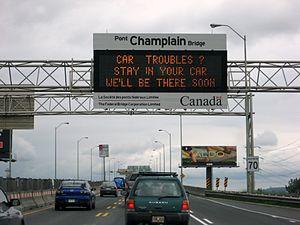
Le pont Champlain est un pont routier qui relie les villes de Brossard et Montréal en traversant le fleuve Saint-Laurent. C'est un lien économique vital entre Montréal, ses banlieues de la Rive-Sud, la Montérégie et les États-Unis avec plus de 20 milliards de dollars de marchandises y transitant chaque année. Il s'agit du pont à travée unique le plus fréquenté au Canada avec 59 millions de passages annuellement. Depuis le 21 décembre 1978, la société Les Ponts Jacques Cartier et Champlain Incorporée est responsable de la gestion, de l'entretien et du contrôle du pont Champlain.